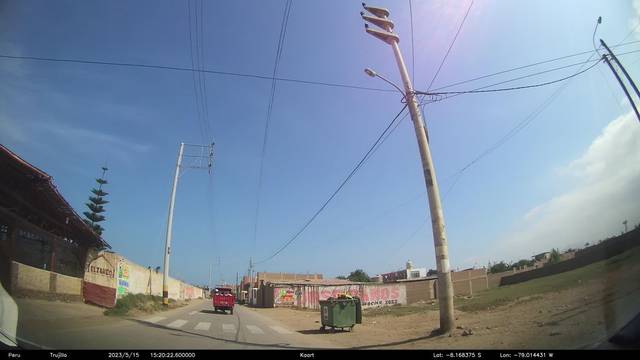
Region: Peru
Coordinates: -8.168, -79.014